The Kingdom of Kevin Malone

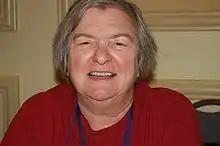
Author Suzy McKee Charnas in 2006

The book is set in New York, where Charnas was born. She later moved to Albuquerque, New Mexico, but decided to plot the book in New York in response to people who would express their sympathy about her growing up in Manhattan and "to write about the reality of growing up in a place of physical freedom, thrilling unpredictability, and a enormous, nourishing energy". The book is based on Charnas' experience of being bullied as a child.